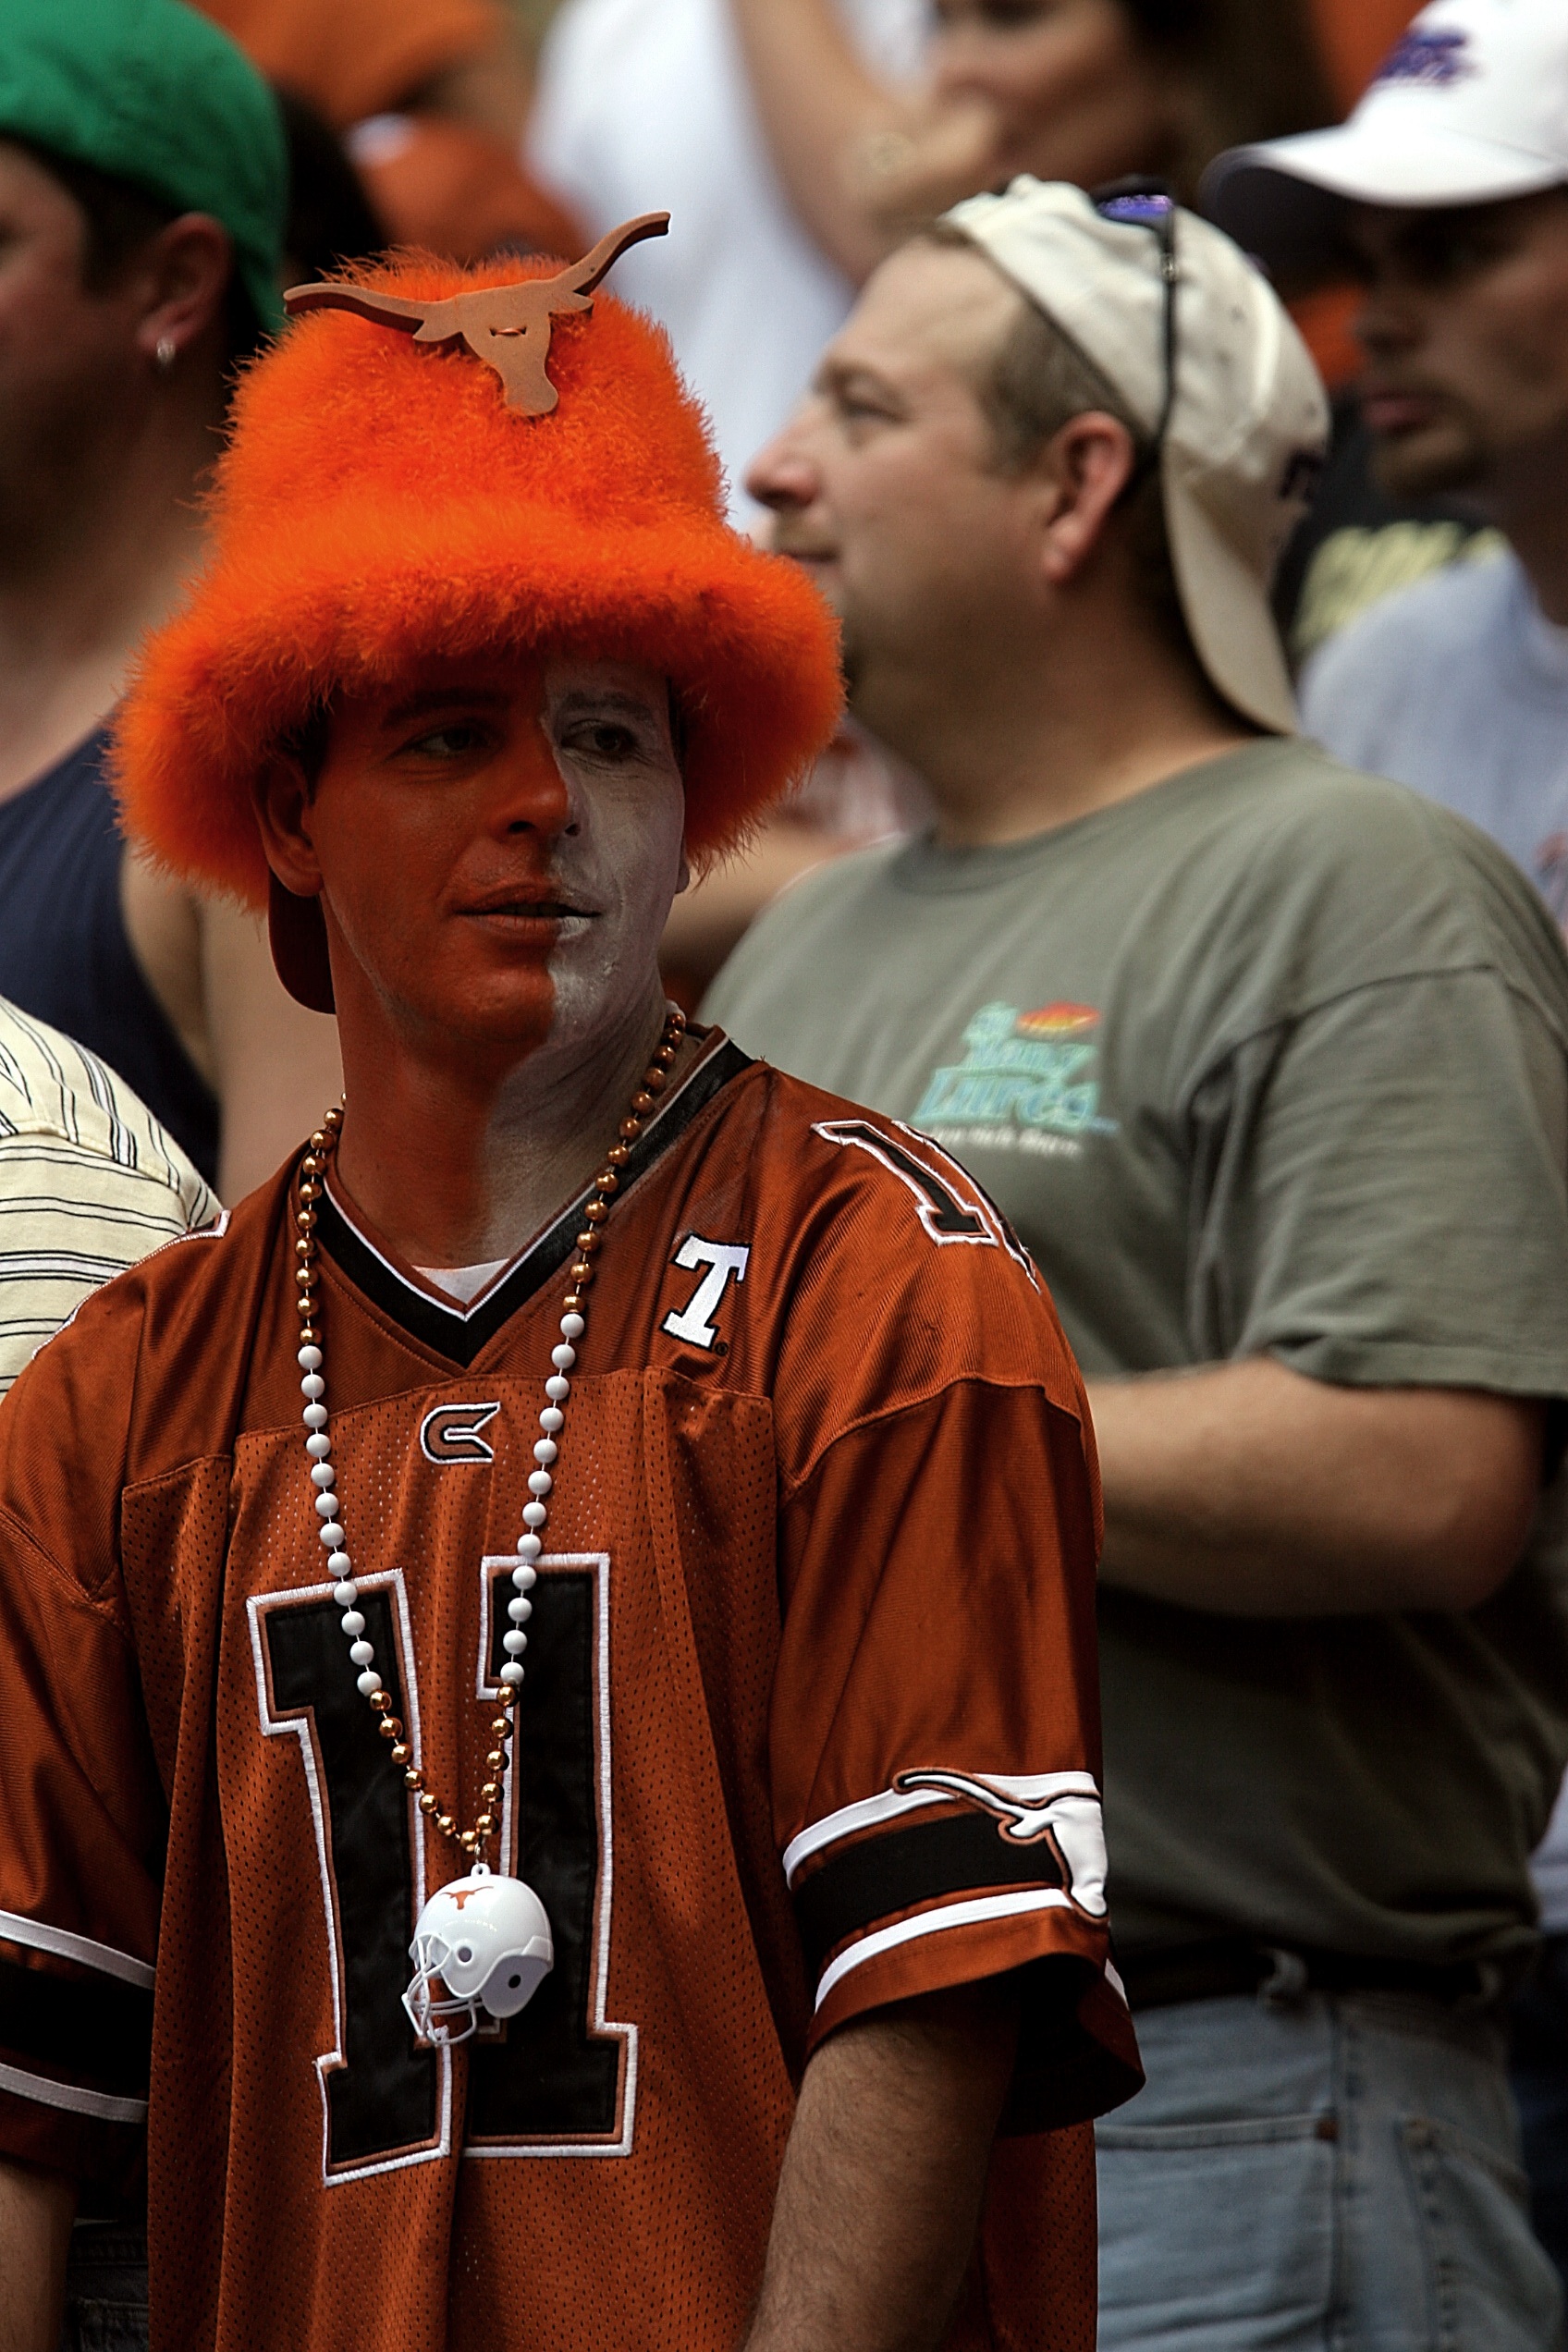
person, people, sport, crowd, wild, carnival, spectator, colorful, headgear, fan, necklace, face, festival, uniform, event, texas, jersey, texan, longhorn, outlandish, sports fan, athletic supporter, football fan, rivalry